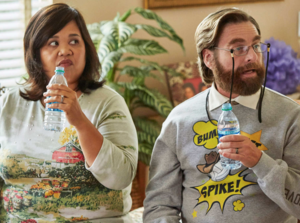
Ellen D. Williams est une actrice américaine.